Chew Court

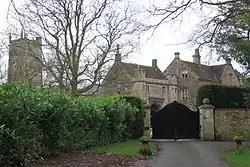
Chew Court and the tower of the Church of St Andrew

Chew Court is a Grade II* listed building next to St Andrew's church in Chew Magna, Somerset, England.